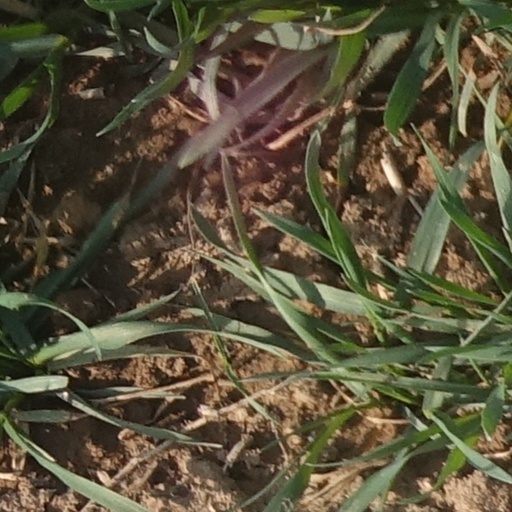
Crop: wheat